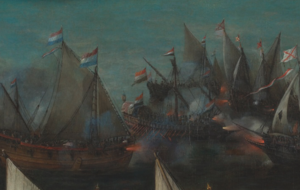
Le drapeau des Pays-Bas est un drapeau à trois bandes horizontales rouge, blanc, bleu. Il est dérivé du premier drapeau choisi comme emblème national, le Prinsenvlag ou « bannière des princes », dès avant la création officielle du pays, pendant la révolte qui devait libérer le territoire alors occupé par les espagnols. Il reprend l'organisation et les couleurs, sauf le rouge, d'un drapeau non officiel plus ancien qui est finalement redevenu le drapeau national néerlandais.À ne pas confondre avec le drapeau luxembourgeois.